1992 in the Philippines

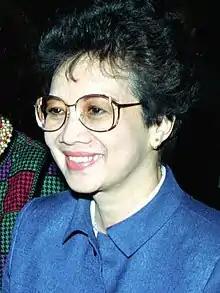
Outgoing President Corazon Aquino

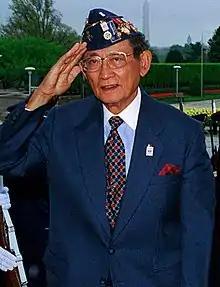
Incoming President Fidel Ramos

As per Executive Order No. 292, chapter 7 section 26, the following are regular holidays and special days, approved last July 25, 1987. Note that in the list, holidays in bold are "regular holidays" and those in "italics" are "nationwide special days".